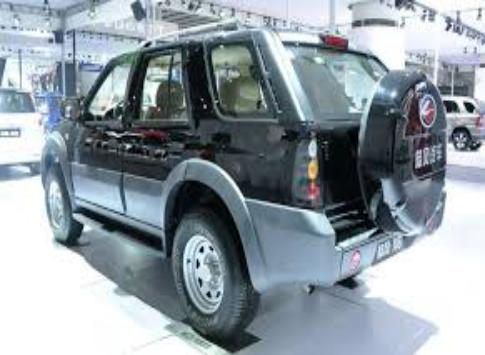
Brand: Landwind-1
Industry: Transportation